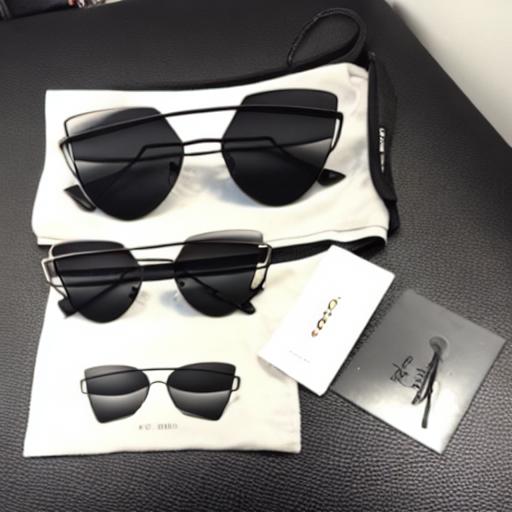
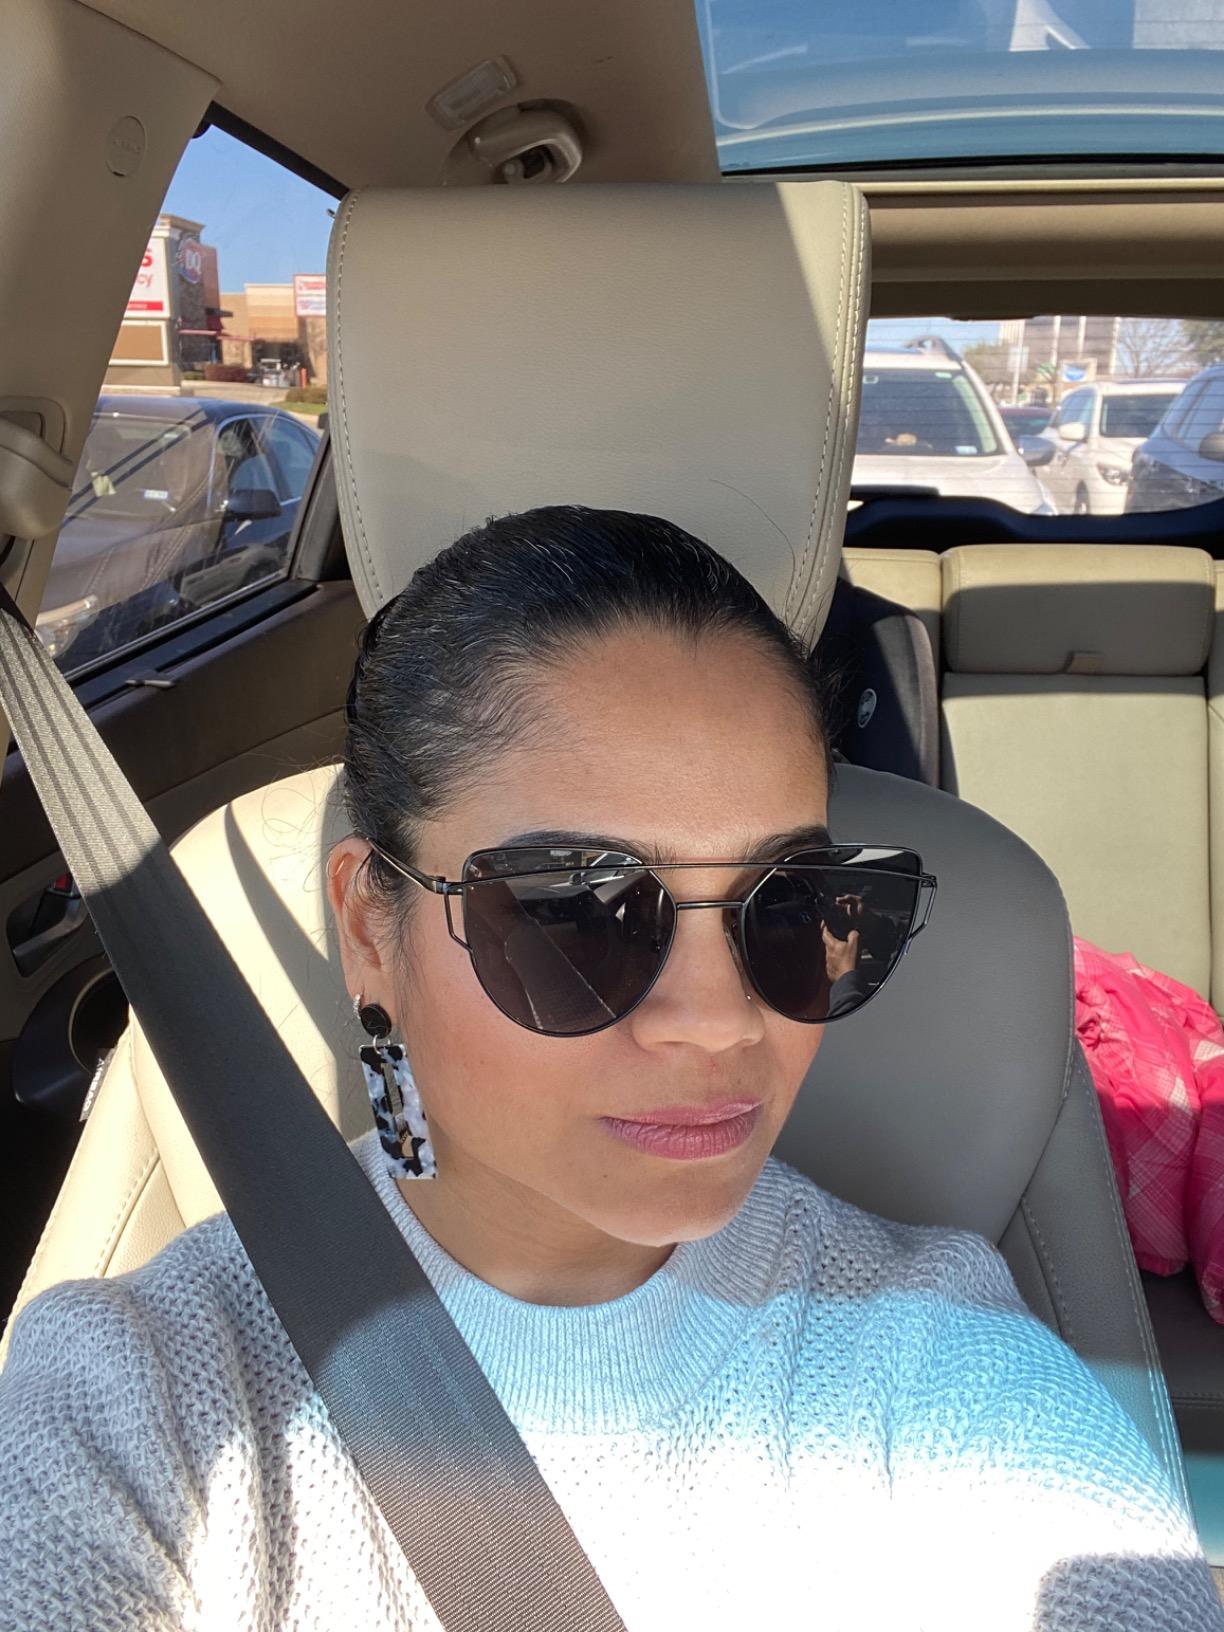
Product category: accessories_sunglasses
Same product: no